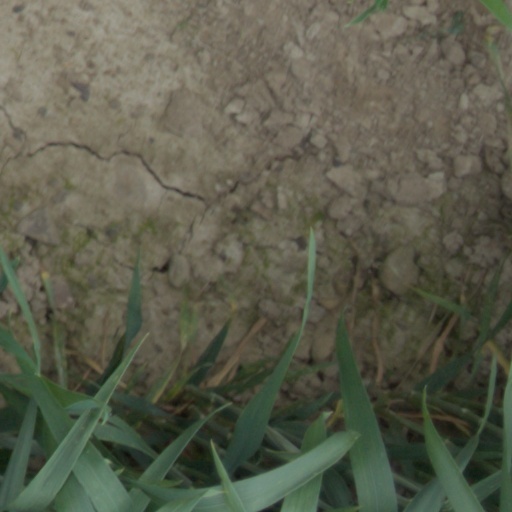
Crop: wheat